Epicurean paradox

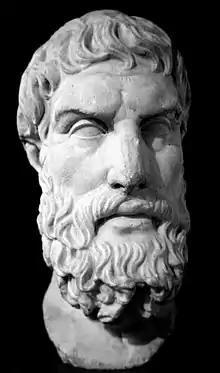
Bust of Epicurus,

The Epicurean paradox is a logical dilemma about the problem of evil attributed to the Greek philosopher Epicurus, who argued against the existence of a god who is simultaneously omniscient, omnipotent, and omnibenevolent.